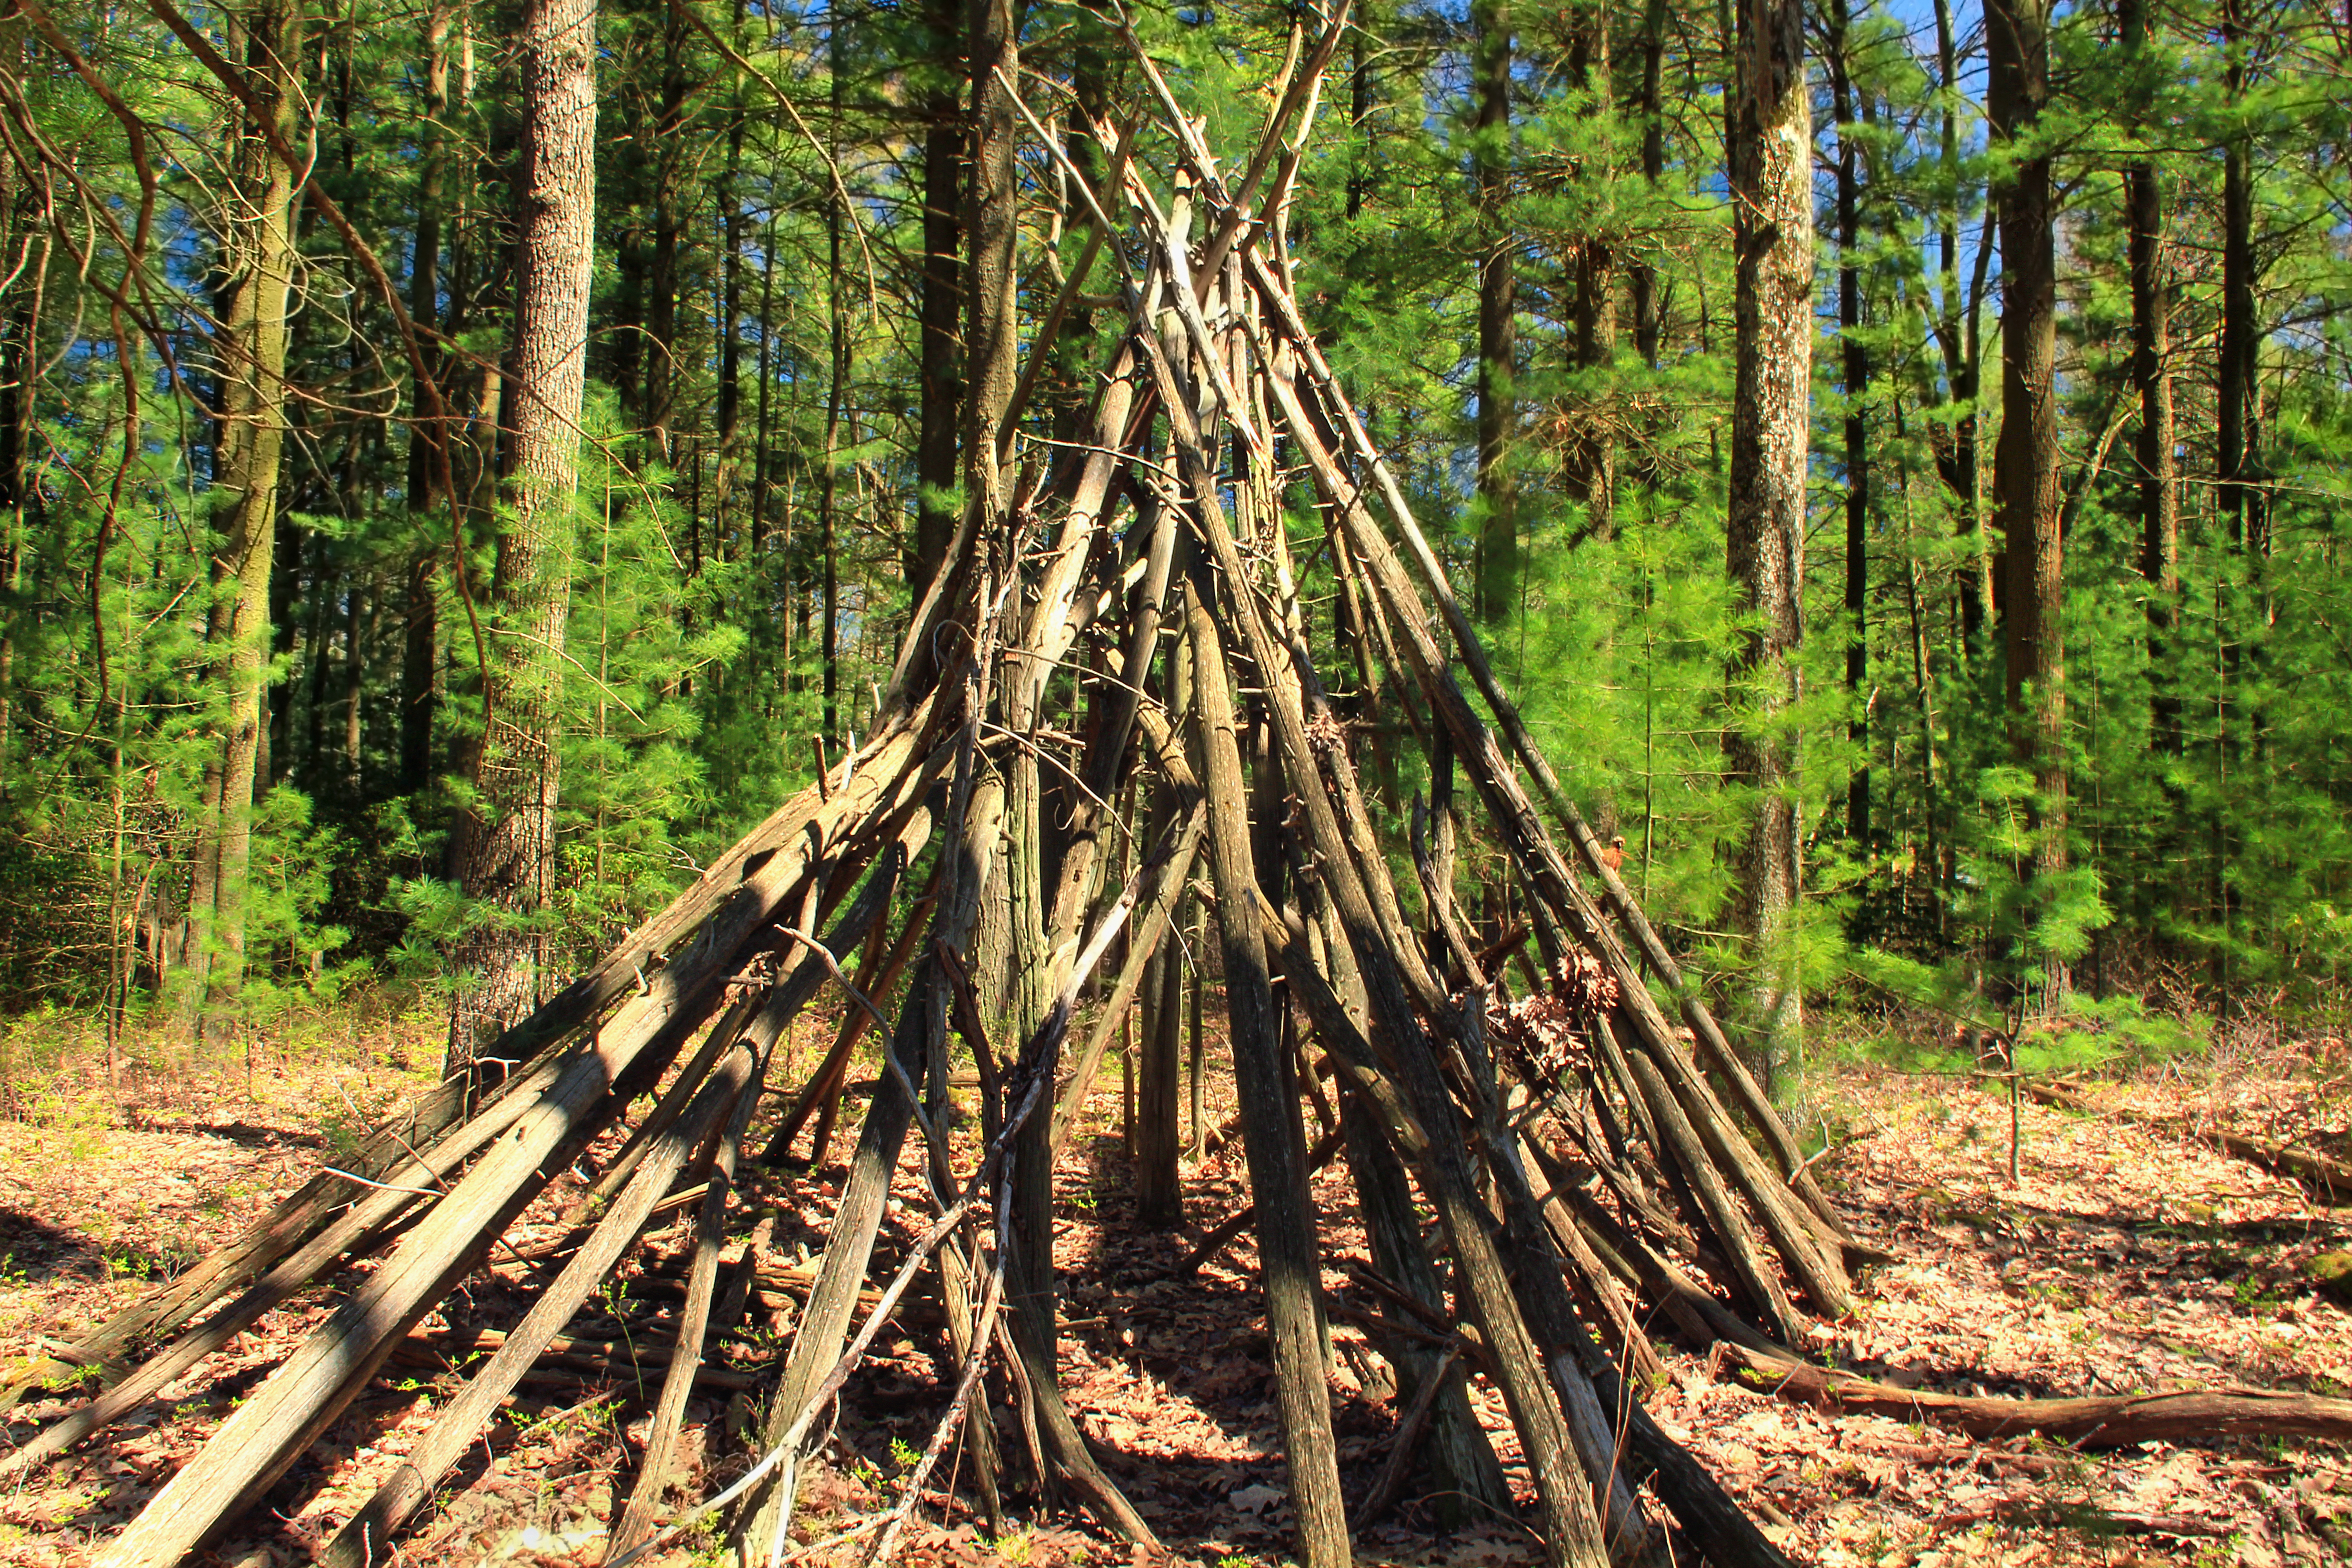
tree, forest, wilderness, branch, plant, trail, trunk, spring, jungle, trees, creativecommons, coniferous, spruce, rainforest, deciduous, wetland, whitepines, easternwhitepines, pennsylvania, centrecounty, baldeaglestateforest, pineswamp, woodland, habitat, larch, ecosystem, biome, old growth forest, natural environment, geographical feature, woody plant, temperate broadleaf and mixed forest, temperate coniferous forest